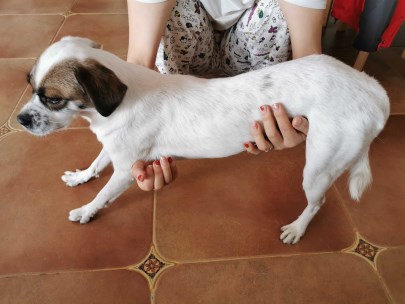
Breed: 3336-n000121-chinese_rural_dog